Bees wine

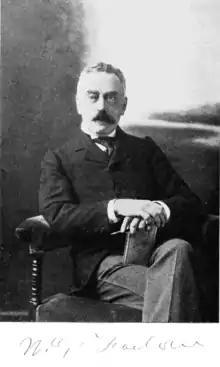
Botanist William Gilson Farlow, who collected specimens of "bees wine"-type cultures and advised Charles L. Mix on his 1891 paper "On a Kephir-Like Yeast Found in the United States"

"Bees wine" was recorded as far back as the 1850s in America. In 1891 Dr. Charles L. Mix published a paper on "bees wine" in the "Proceedings of the American Academy of Arts and Sciences", noting that the cultures used for fermentation were similar to, although with distinct differences from, kefir and suggested adopting the term "American Kephir" to describe them. The origin of the cultures remained unknown: much as for kefir, stories circulated they had been brought back from overseas by returning soldiers, though some correspondents to American journals noted that starter cultures could be simply made at home. A culture could be started by exposing a mixture of cornmeal and molasses to the air, allowing colonisation by wild yeasts present in the raw materials.